Pierre Maillard

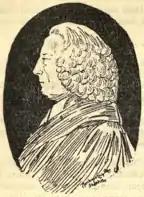
Reverend Thomas Wood at St. Paul's Church (Halifax) (1751-1764)

Abbé Pierre Antoine Simon Maillard (c. 1710 – 12 August 1762) was a French-born priest. He is noted for his contributions to the creation of a writing system for the Mi'kmaq people of Île Royale, New France (now Cape Breton Island, Canada). He is also credited with helping negotiate a peace treaty between the British and the Mi'kmaq that resulted in the Burying the Hatchet ceremony (Nova Scotia). He was the first Catholic priest in Halifax, Nova Scotia, and is buried in the St. Peter's Cemetery, in Downtown Halifax.